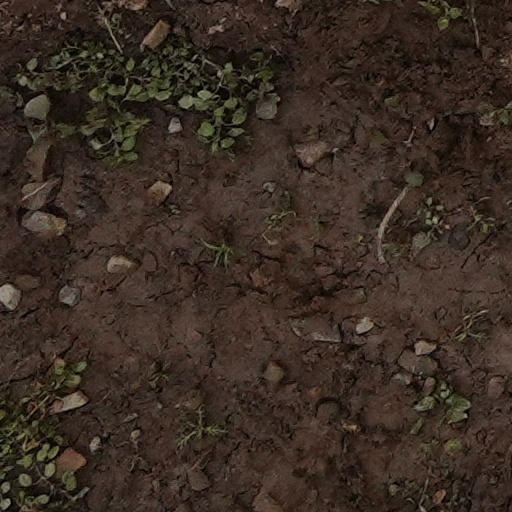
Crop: wheat